Me and Kaminski

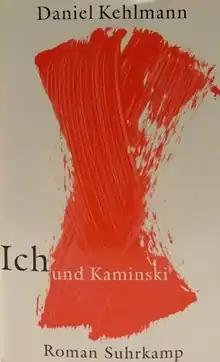
First edition (German)

Me and Kaminski is a 2003 novel by the Austrian-German writer Daniel Kehlmann. It tells the story of a "klutzy journalist" who goes on a journey with an elderly painter he is writing a biography about.